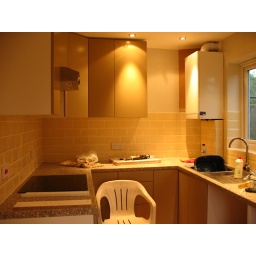
New kitchen in Mum and Dad's rental house